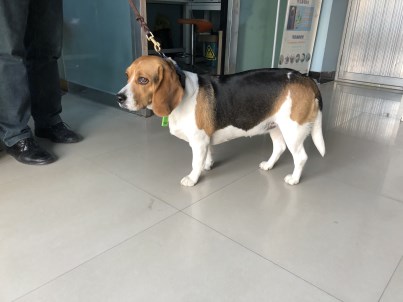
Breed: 276-n000113-beagle